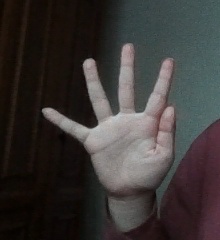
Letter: sheen